Brij Narayan

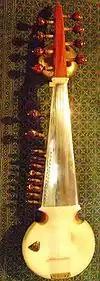
A "sarod"

Narayan was born on 25 April 1952 in Udaipur, Rajasthan as the oldest son of "sarangi" player Ram Narayan. He was taught music from an early age and began playing the "sarod" at the age of seven. Narayan knows how to play "sarangi", but chose to specialize in playing the "sarod", stating he believed his background would give him an advantage over other "sarod" players and that he liked its "combination of melody and percussion". Narayan studied for a short time under his uncle, "tabla" player Chatur Lal, and "sarod" player Ali Akbar Khan in Delhi, but returned to study under his father following Lal's death in 1965. In 1967, Narayan received the President's gold medal as top instrumentalist in the All India Radio competition. In the late 1960s, he was the subject of a movie, participated in a 1969 cultural delegation tour of Afghanistan with his father, and became a scholar of the Bharat Sangeet Sabha.